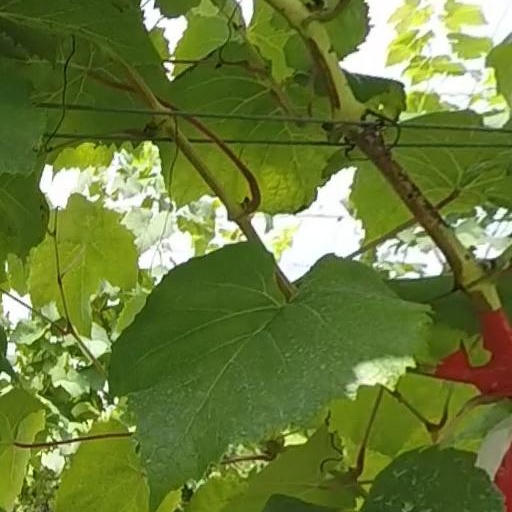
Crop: grape